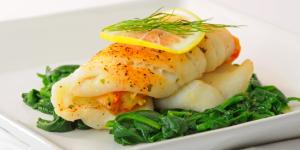
filetes de pescado rellenos con mariscos